Isoma, Achaea

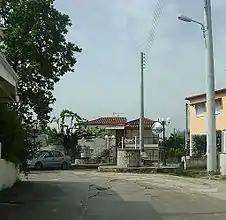

Isoma is a village in the municipal unit of Farres, Achaea, Greece. It is northwest of Fares and south of Patras. Isoma is situated in the plain between the rivers Peiros and Parapeiros.